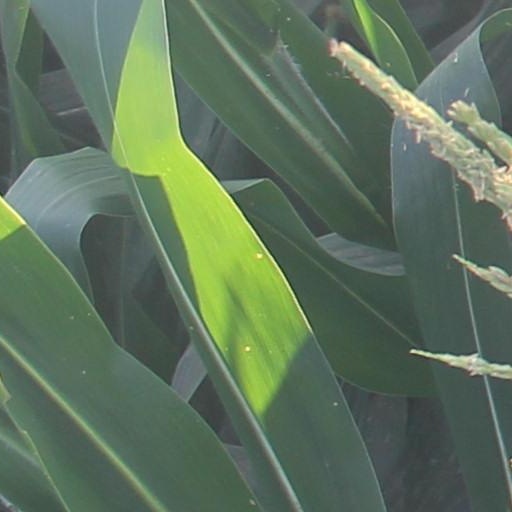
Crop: maize; corn